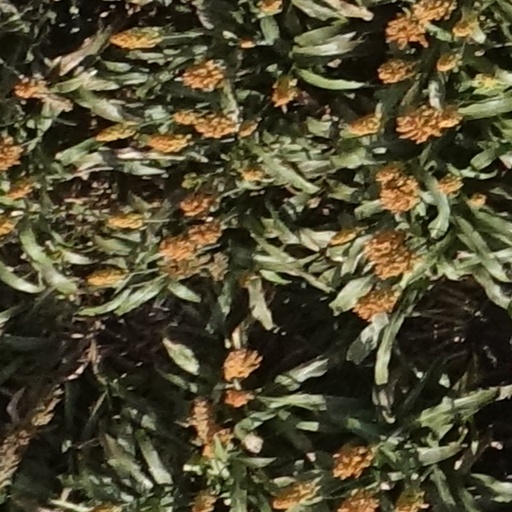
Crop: sorghum